Hebden, North Yorkshire

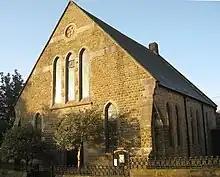
Methodist Church, now disused

Hebden is a centre for walking and cycling in Upper Wharfedale. It has an inn, and a tea room catering for visitors, and within walking distance are the Dales villages of Appletreewick, Burnsall, Thorpe, Linton and Grassington. A gold post box near the old post office commemorates the 2012 Olympic Games rowing gold medal won by Andrew Triggs Hodge, who grew up in the village. Grimwith Reservoir, used for wind surfing, dinghy sailing, and bird watching, is to the east along the B6265, and further is Stump Cross Caverns – a show cave. The Dales Cycle Way passes through Hebden on its way from Appletreewick to Grassington.